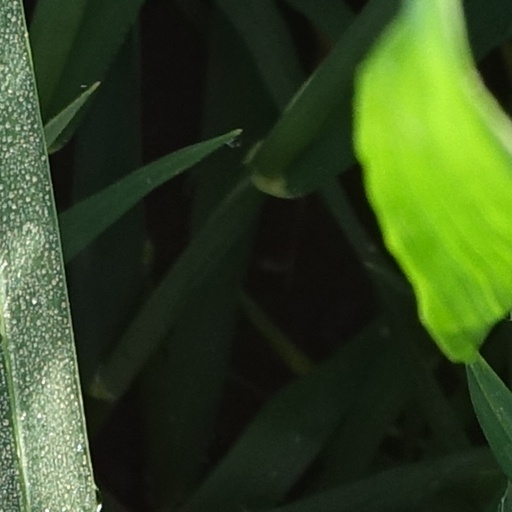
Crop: wheat